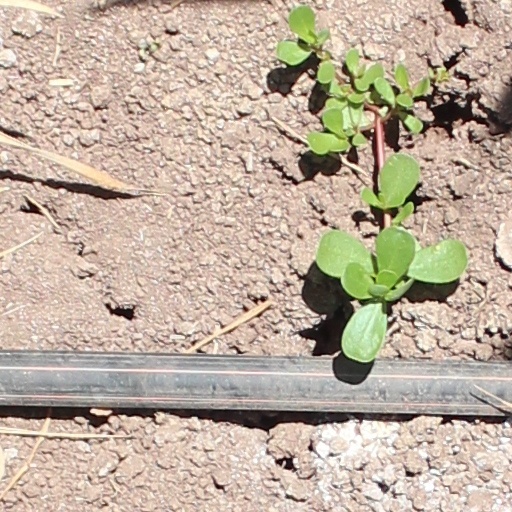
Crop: wheat